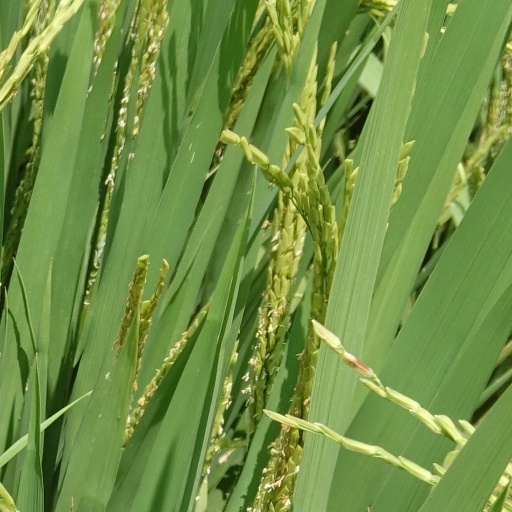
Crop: rice